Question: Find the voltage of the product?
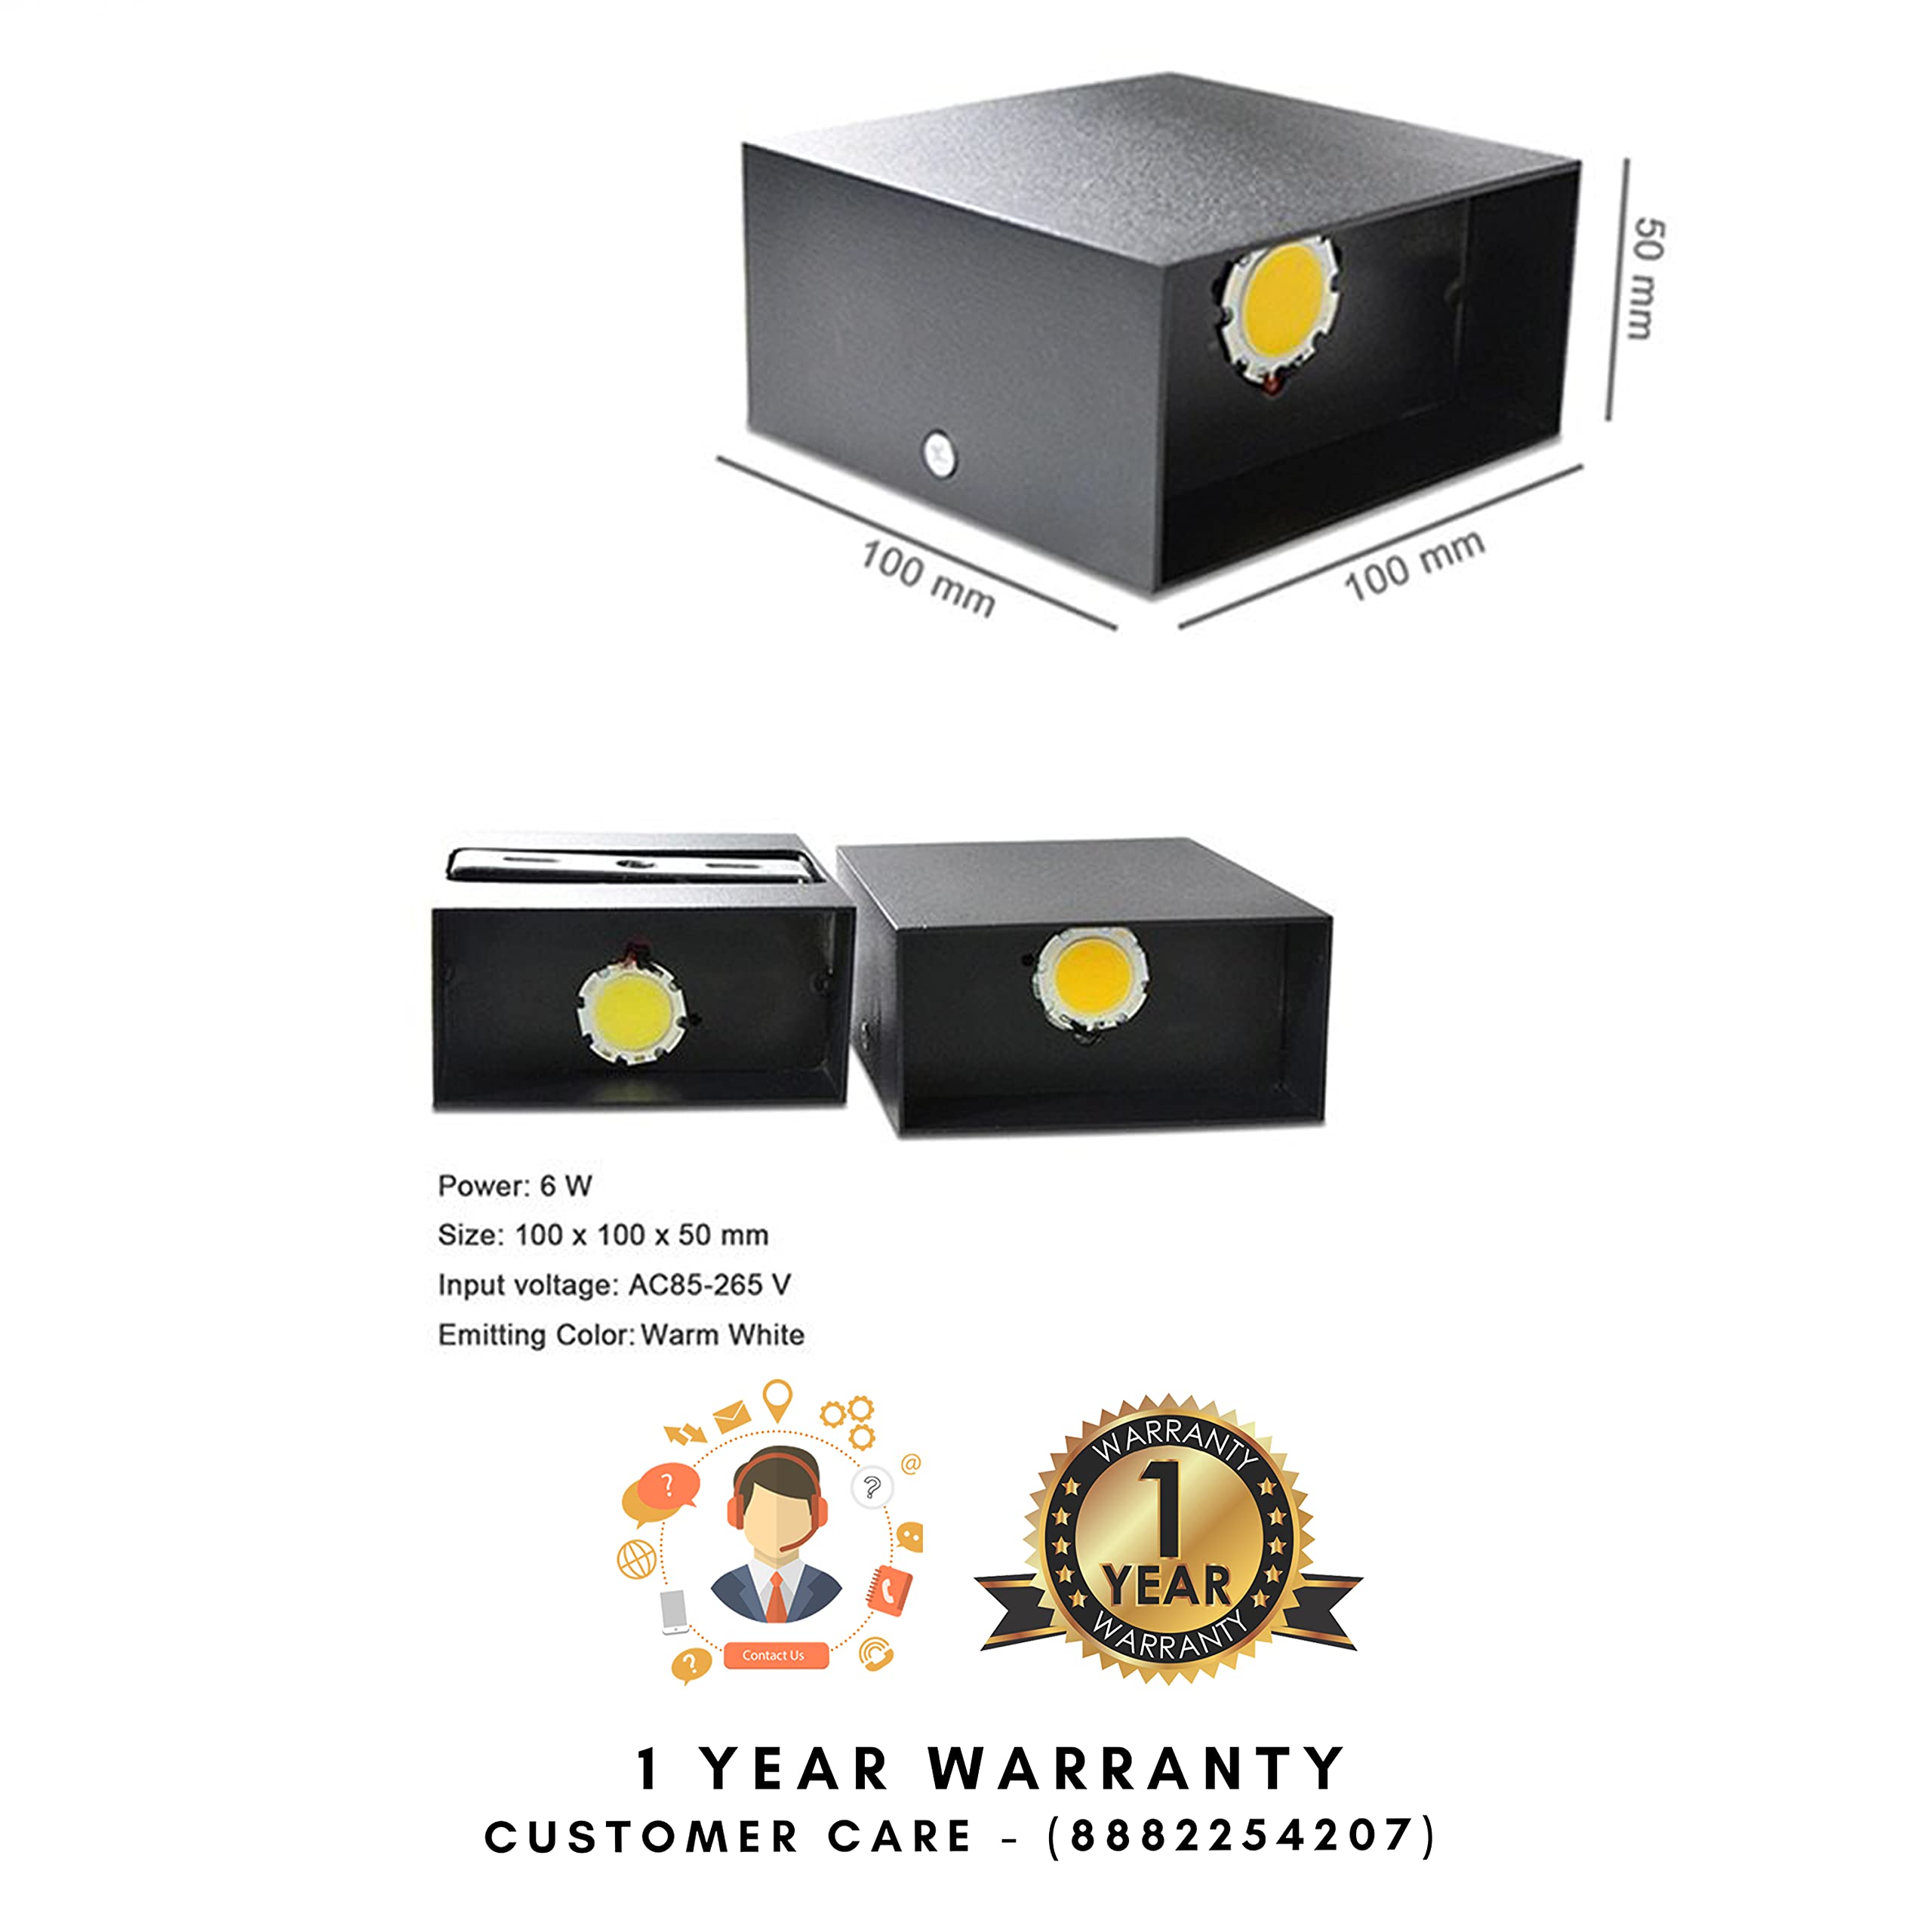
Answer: [85.0, 265.0] volt